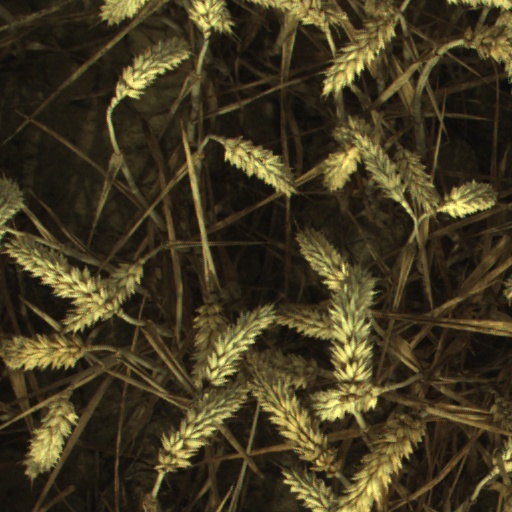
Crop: wheat